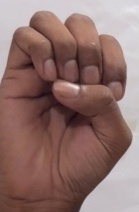
ASL sign: E